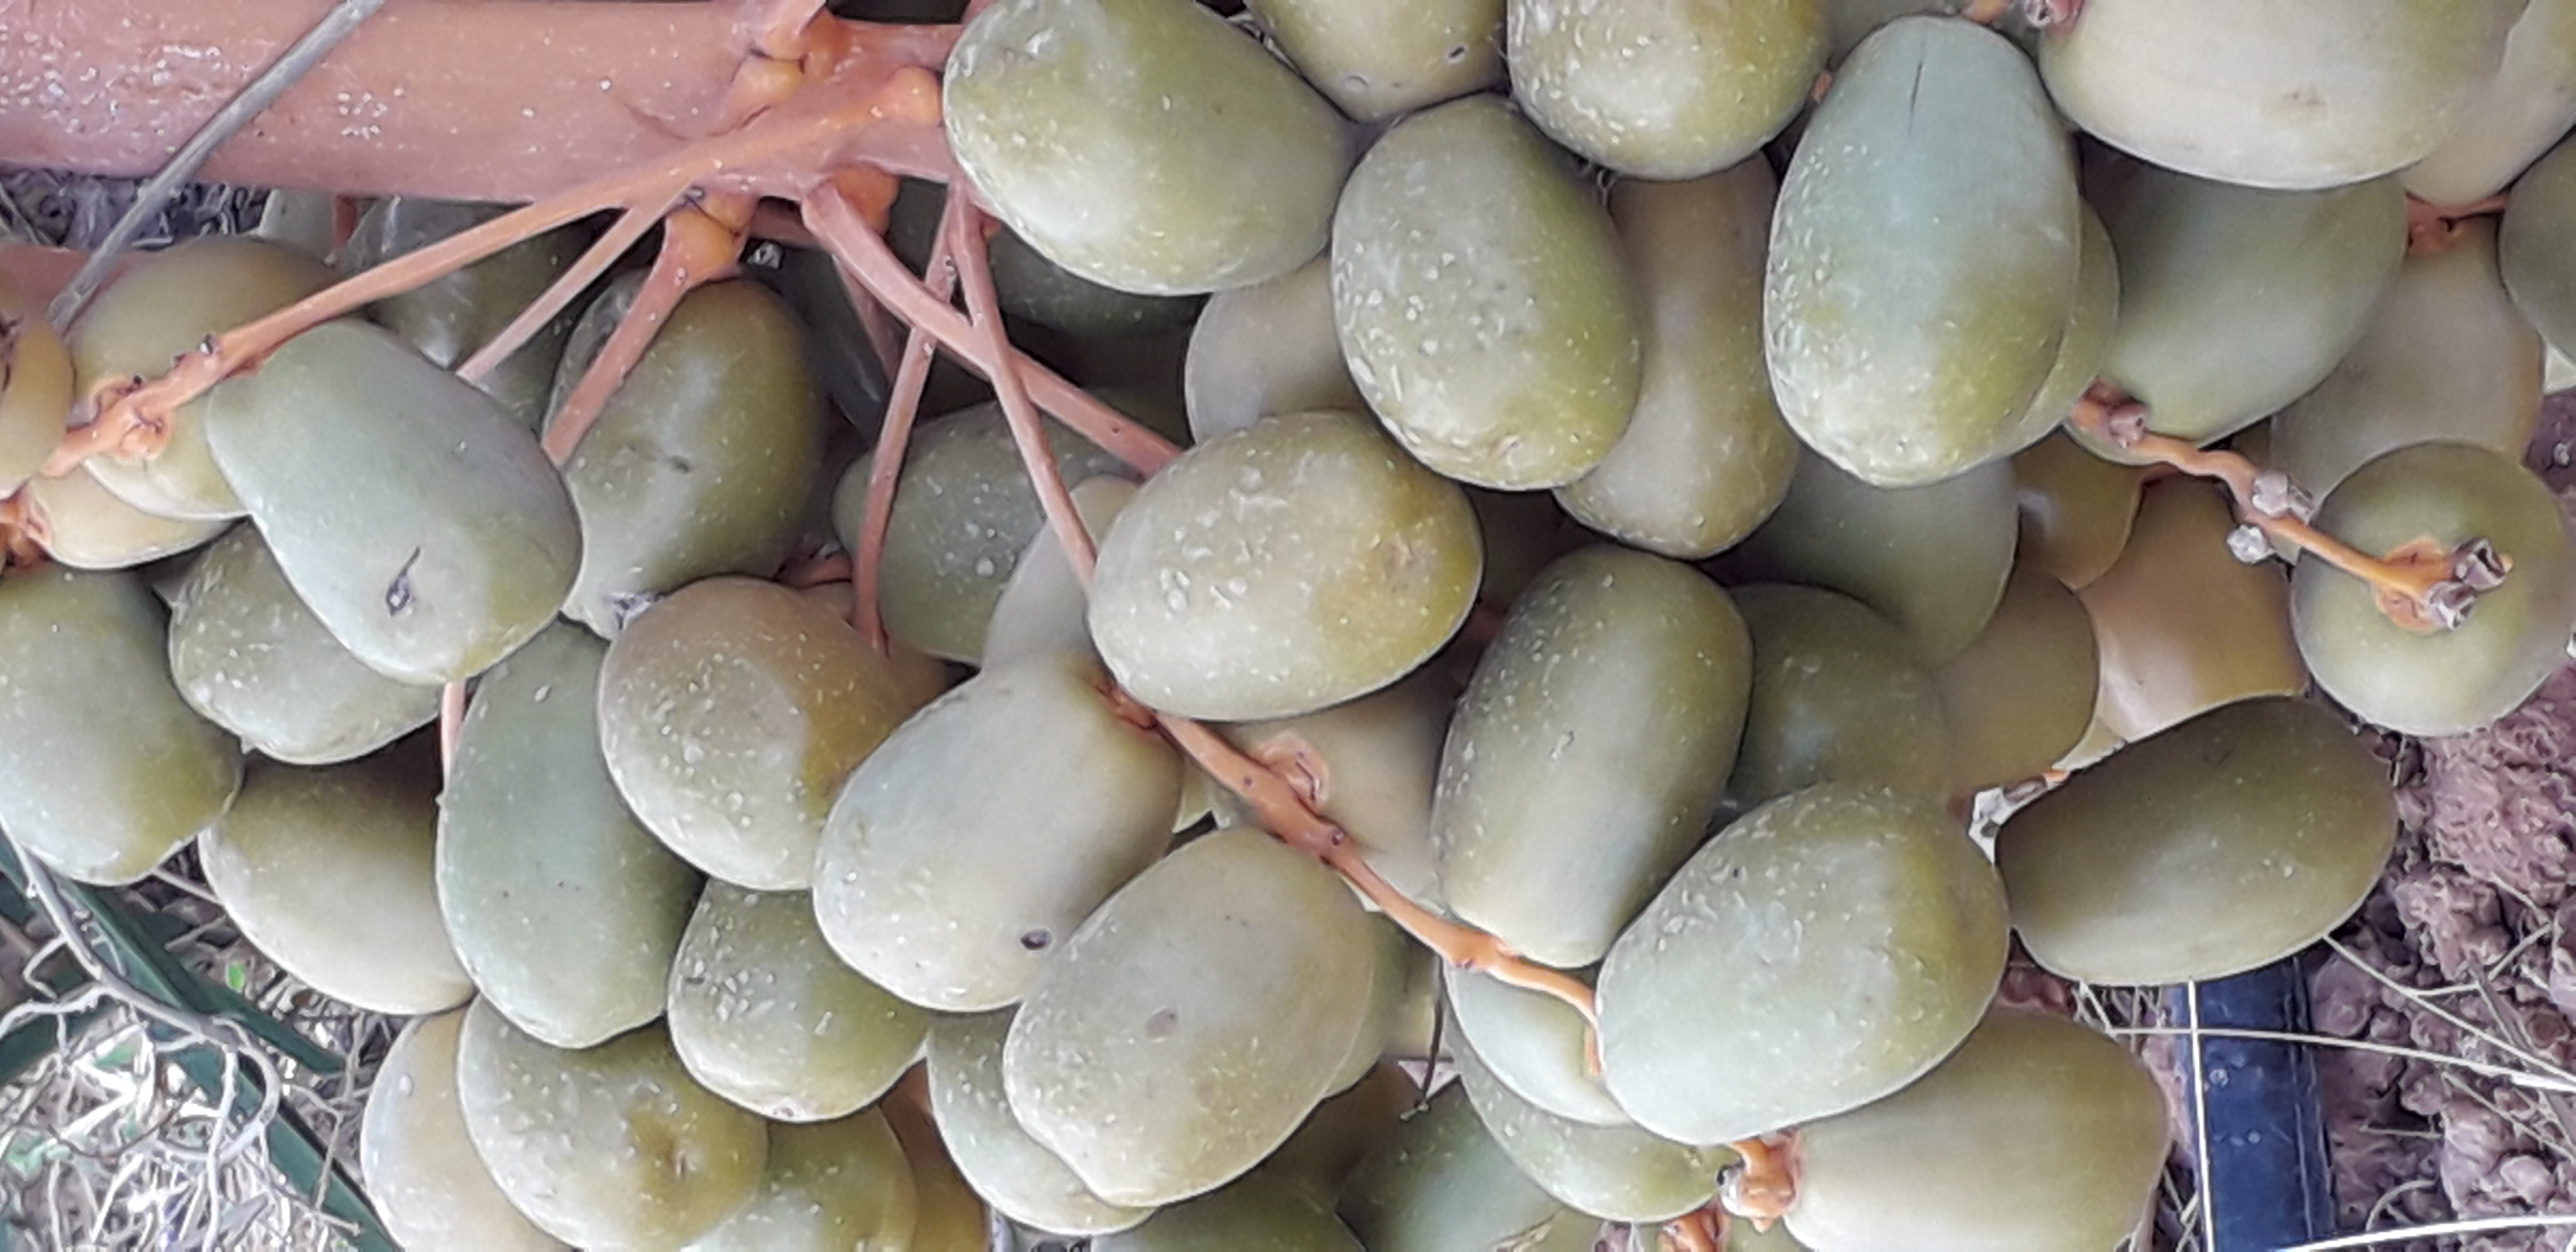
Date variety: Boufagous